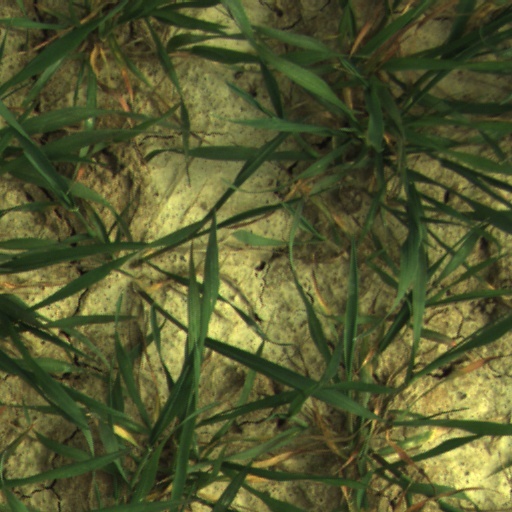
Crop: wheat